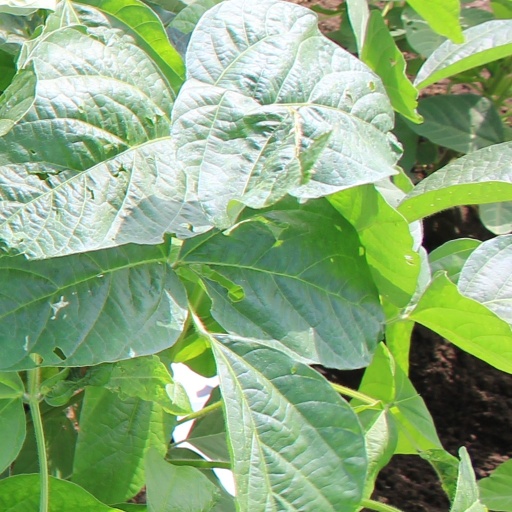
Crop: soybean